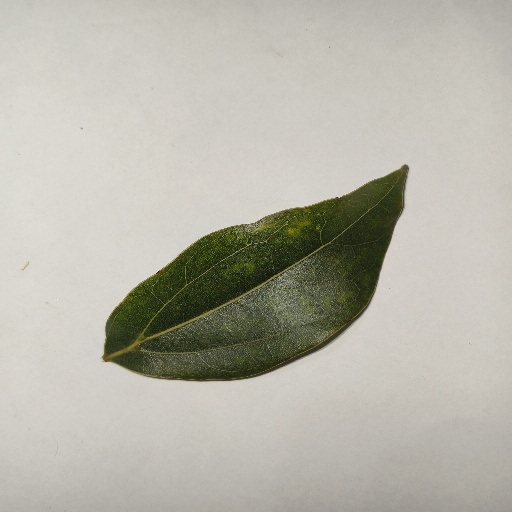
Species: Camphor
Leaf condition: Healthy Leaf